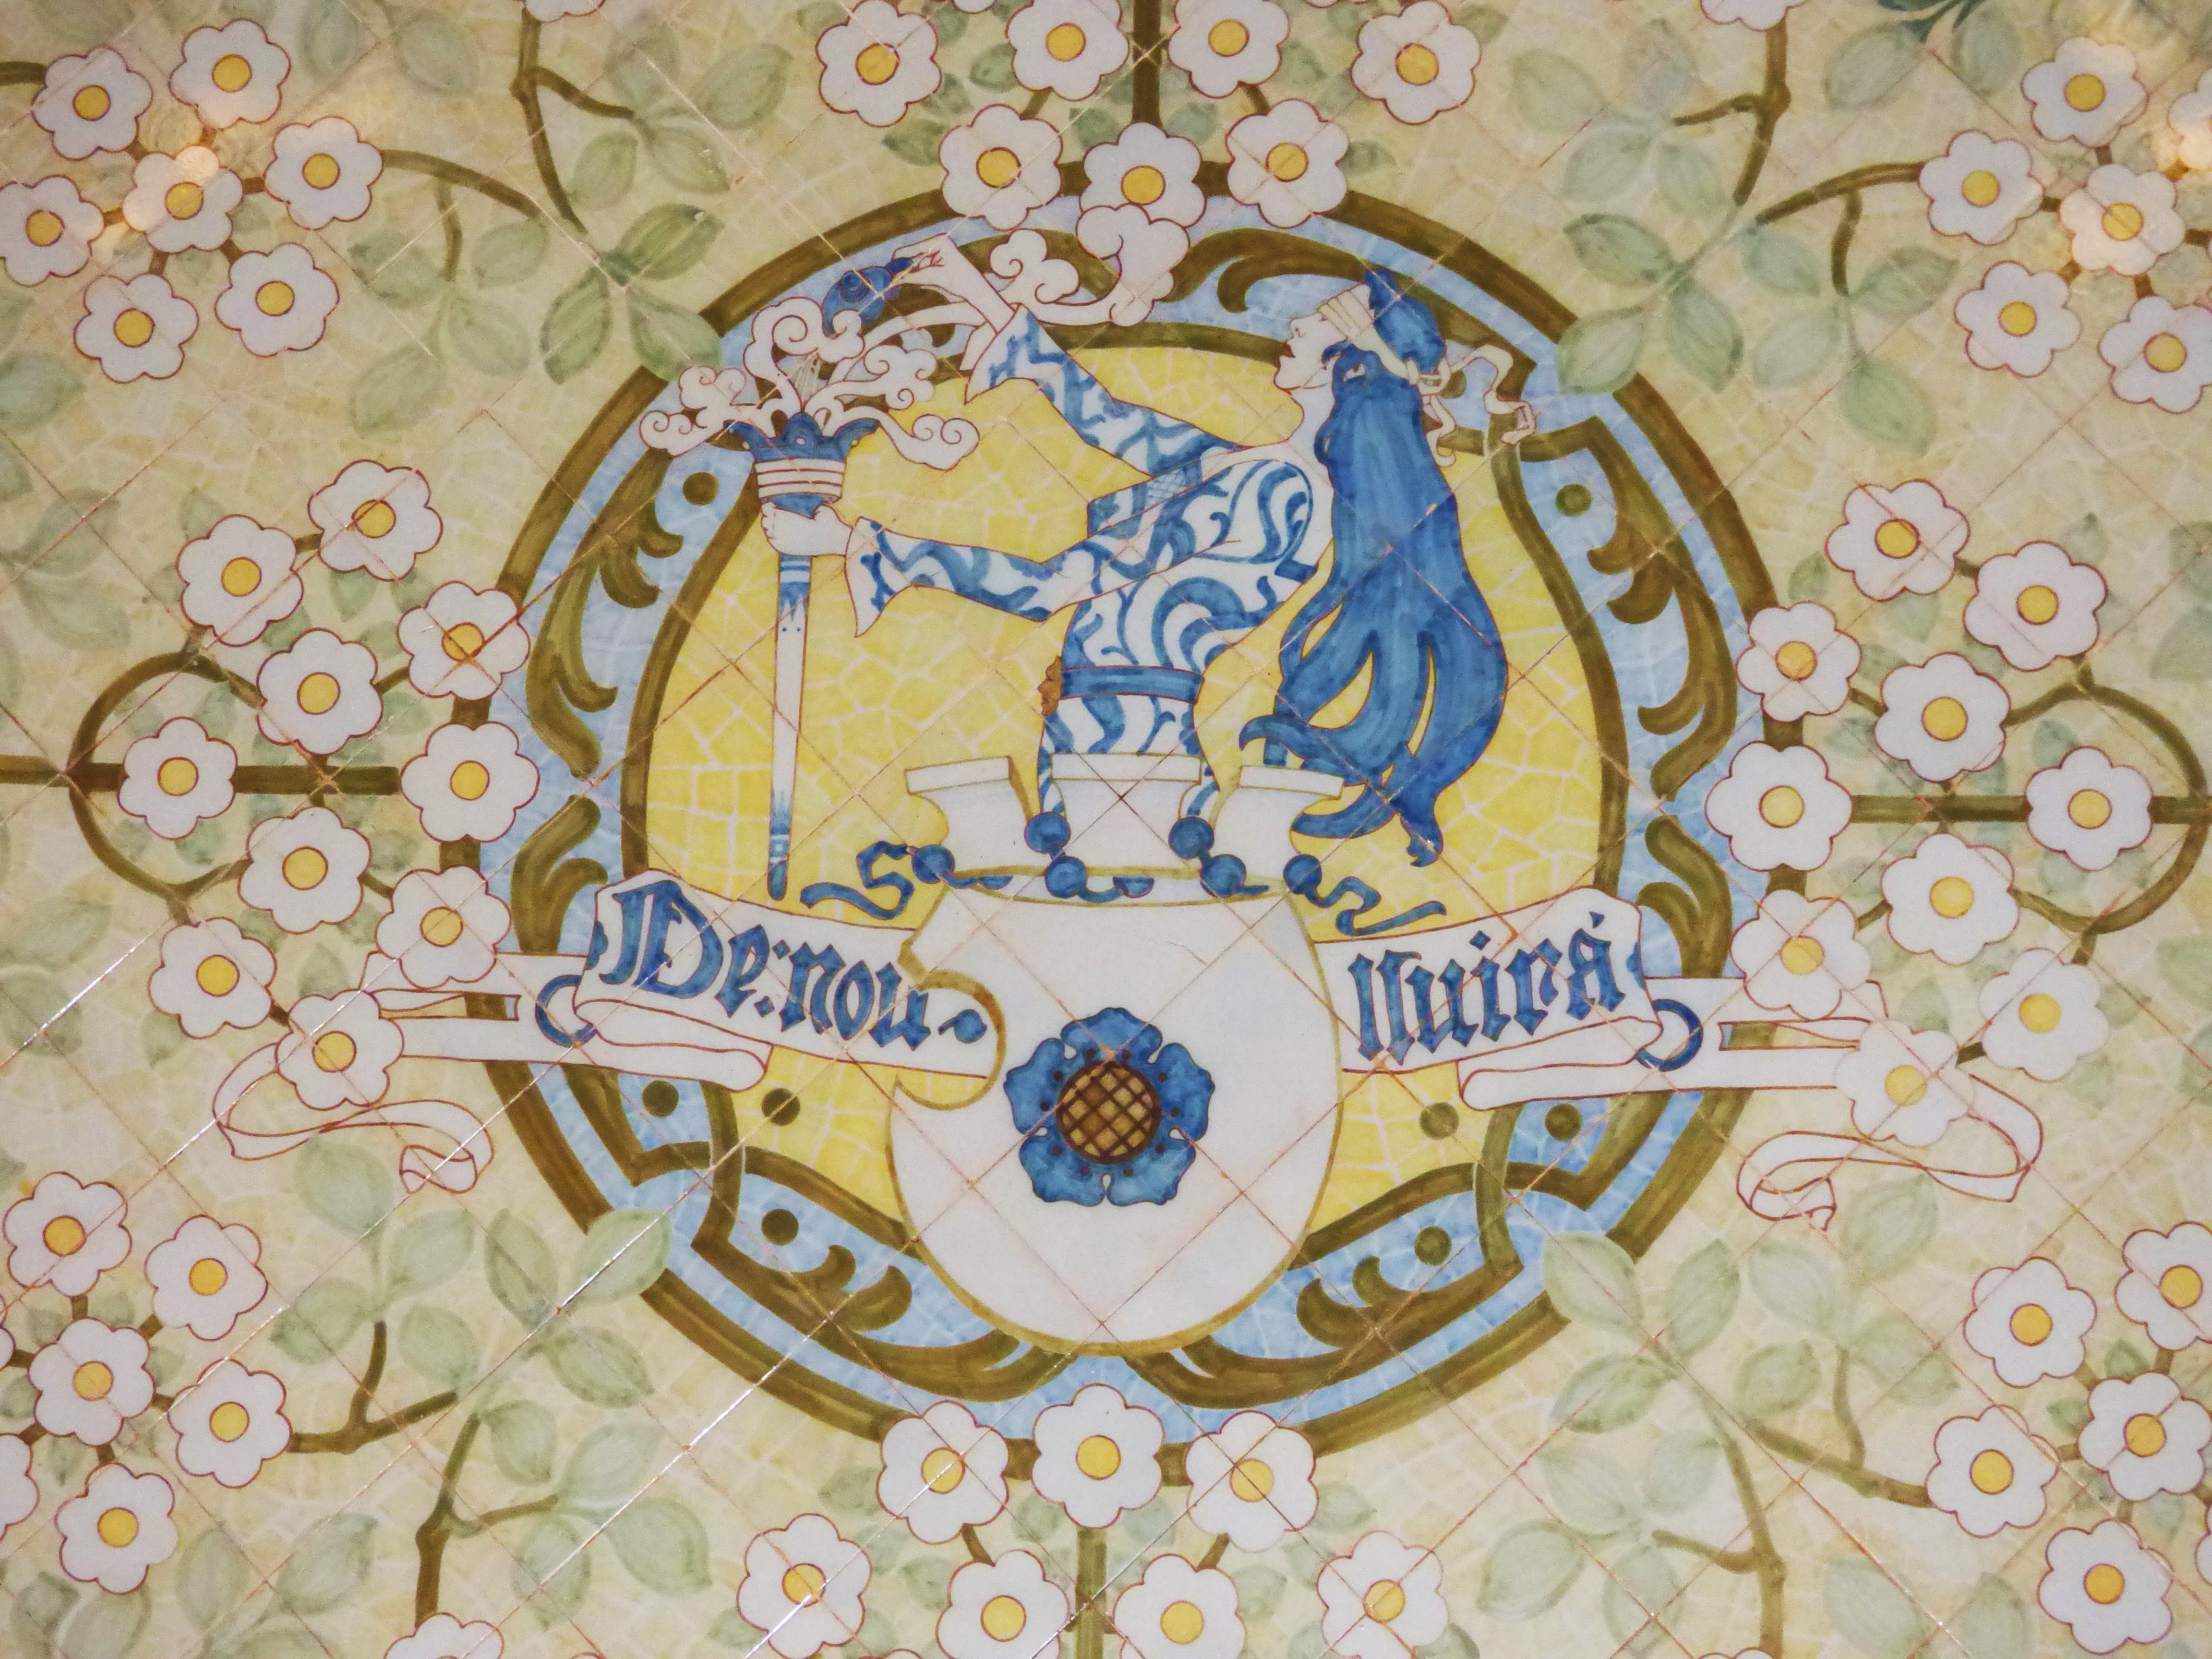
pattern, ceramic, material, textile, art, crafts, illustration, design, mosaic, tiles, mural, wallpaper, tapestry, reus, flooring, monogram, art noveau, pere mata, catalan modernism